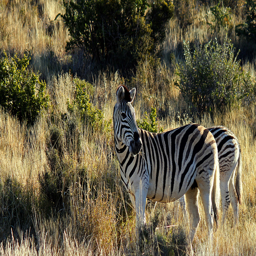
Two zebras stand next to each other in the grass and brush.
Two black and white zebras in the jungle
two zebras in a field near bushes
Two Zebra standing in tall grass and shrubs.
A zebra is looking back while out and about with a friend.